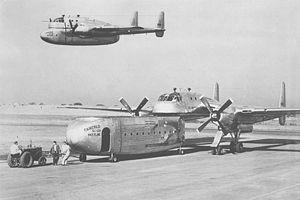
Le Fairchild XC-120 Packplane est un prototype d'avion de transport militaire, développé à partir du C-119 Flying Boxcar. L'avion dispose d'une soute cargo démontable située sous le fuselage.